Fort Vermilion

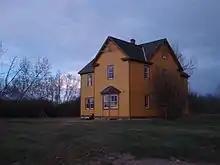
The Old Bay House

The area was inhabited by Dane-zaa (Beaver), Dene and later Cree First Nations long before the arrival of European traders and settlers.